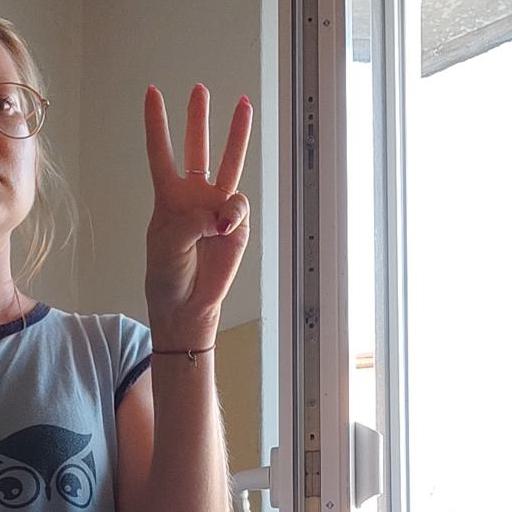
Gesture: three